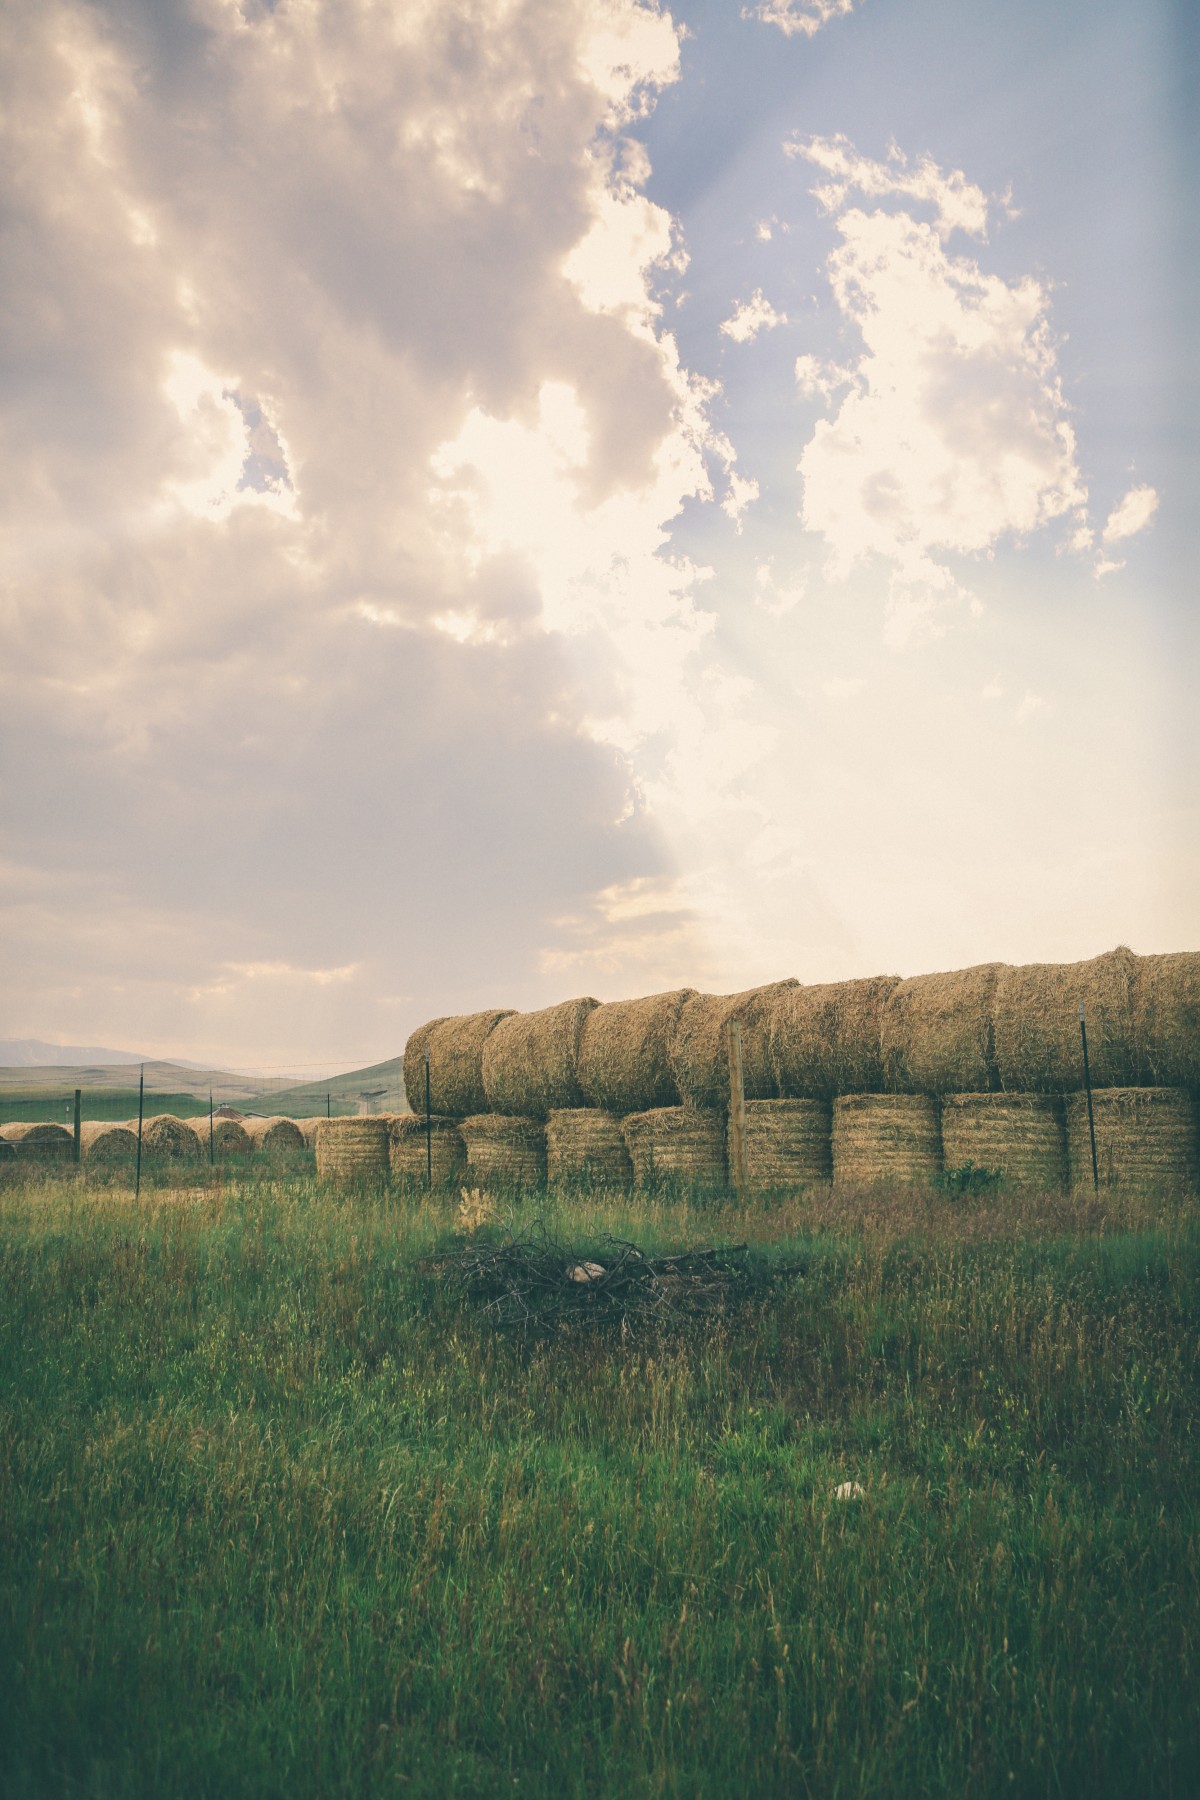
Tags: tree, nature, horizon, light, cloud, sky, sun, sunrise, sunset, field, meadow, prairie, sunlight, morning, hill, dawn, evening, reflection, agriculture, plain, rural area, meteorological phenomenon, natural environment, atmospheric phenomenon